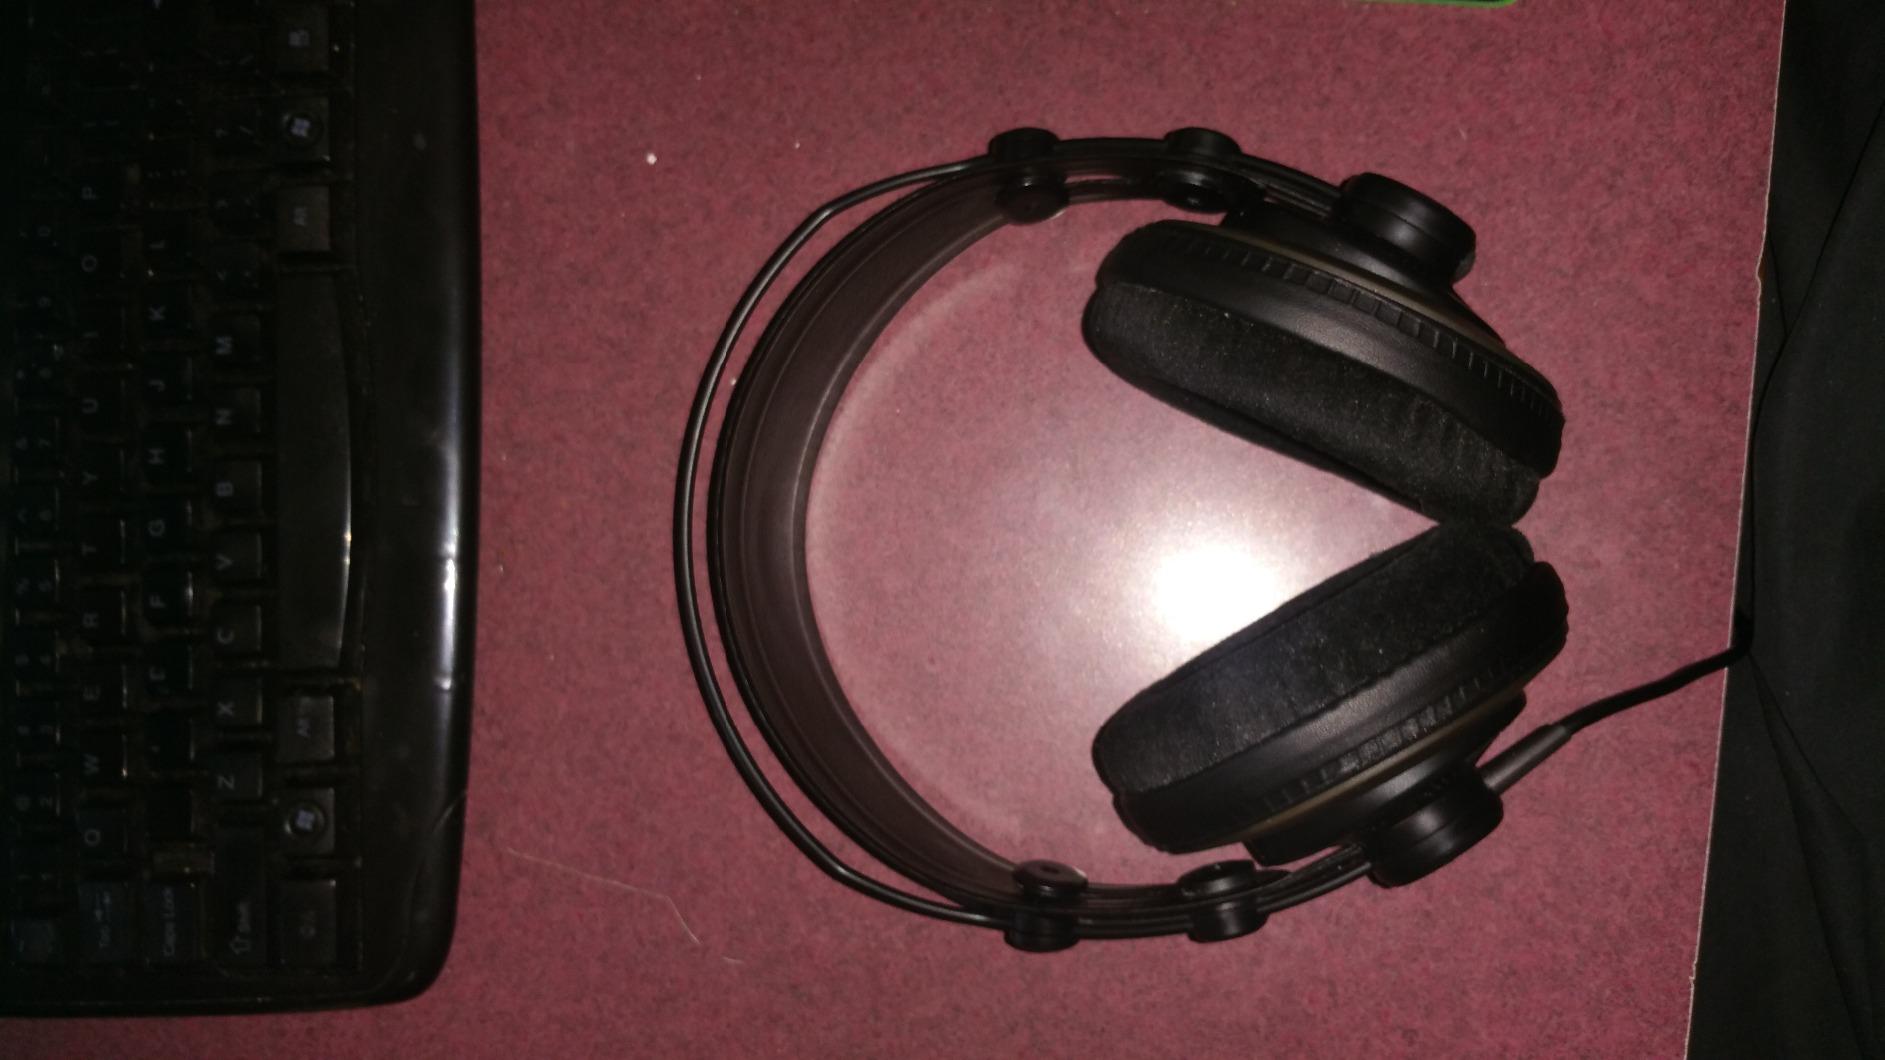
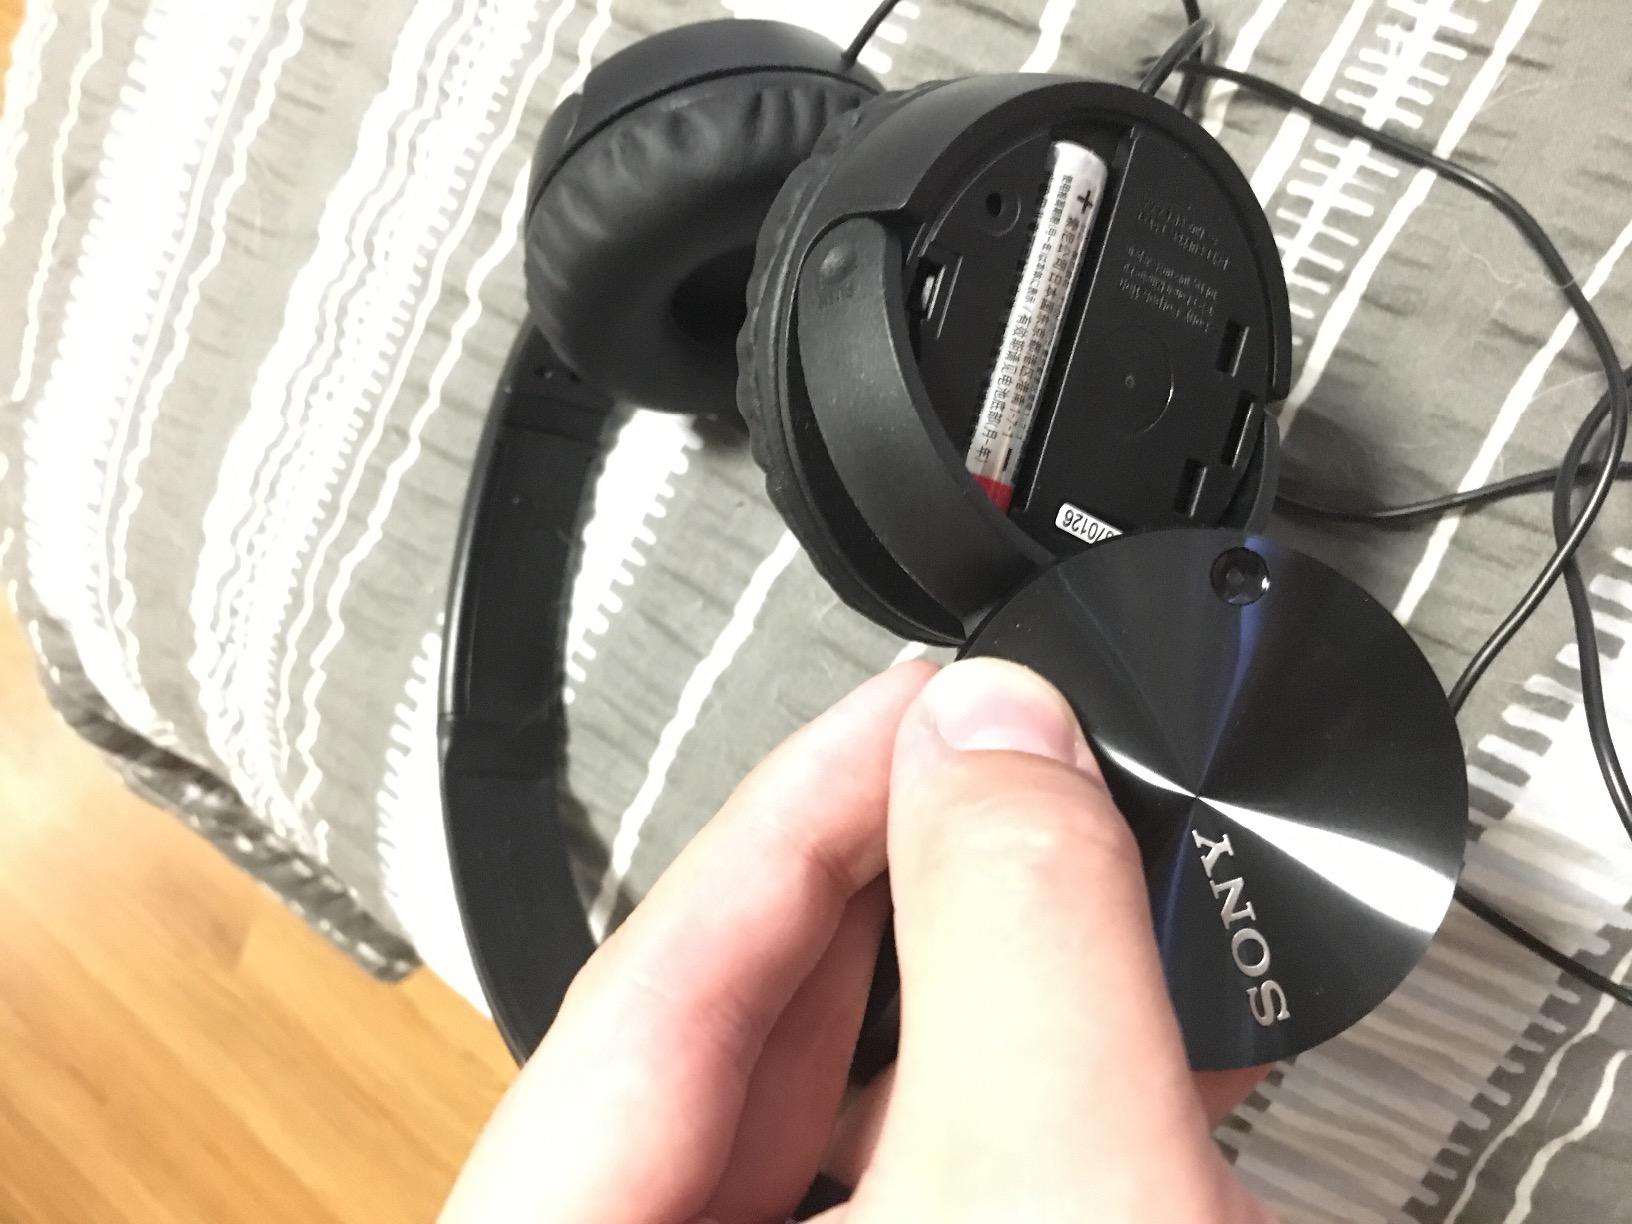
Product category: headphones
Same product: no